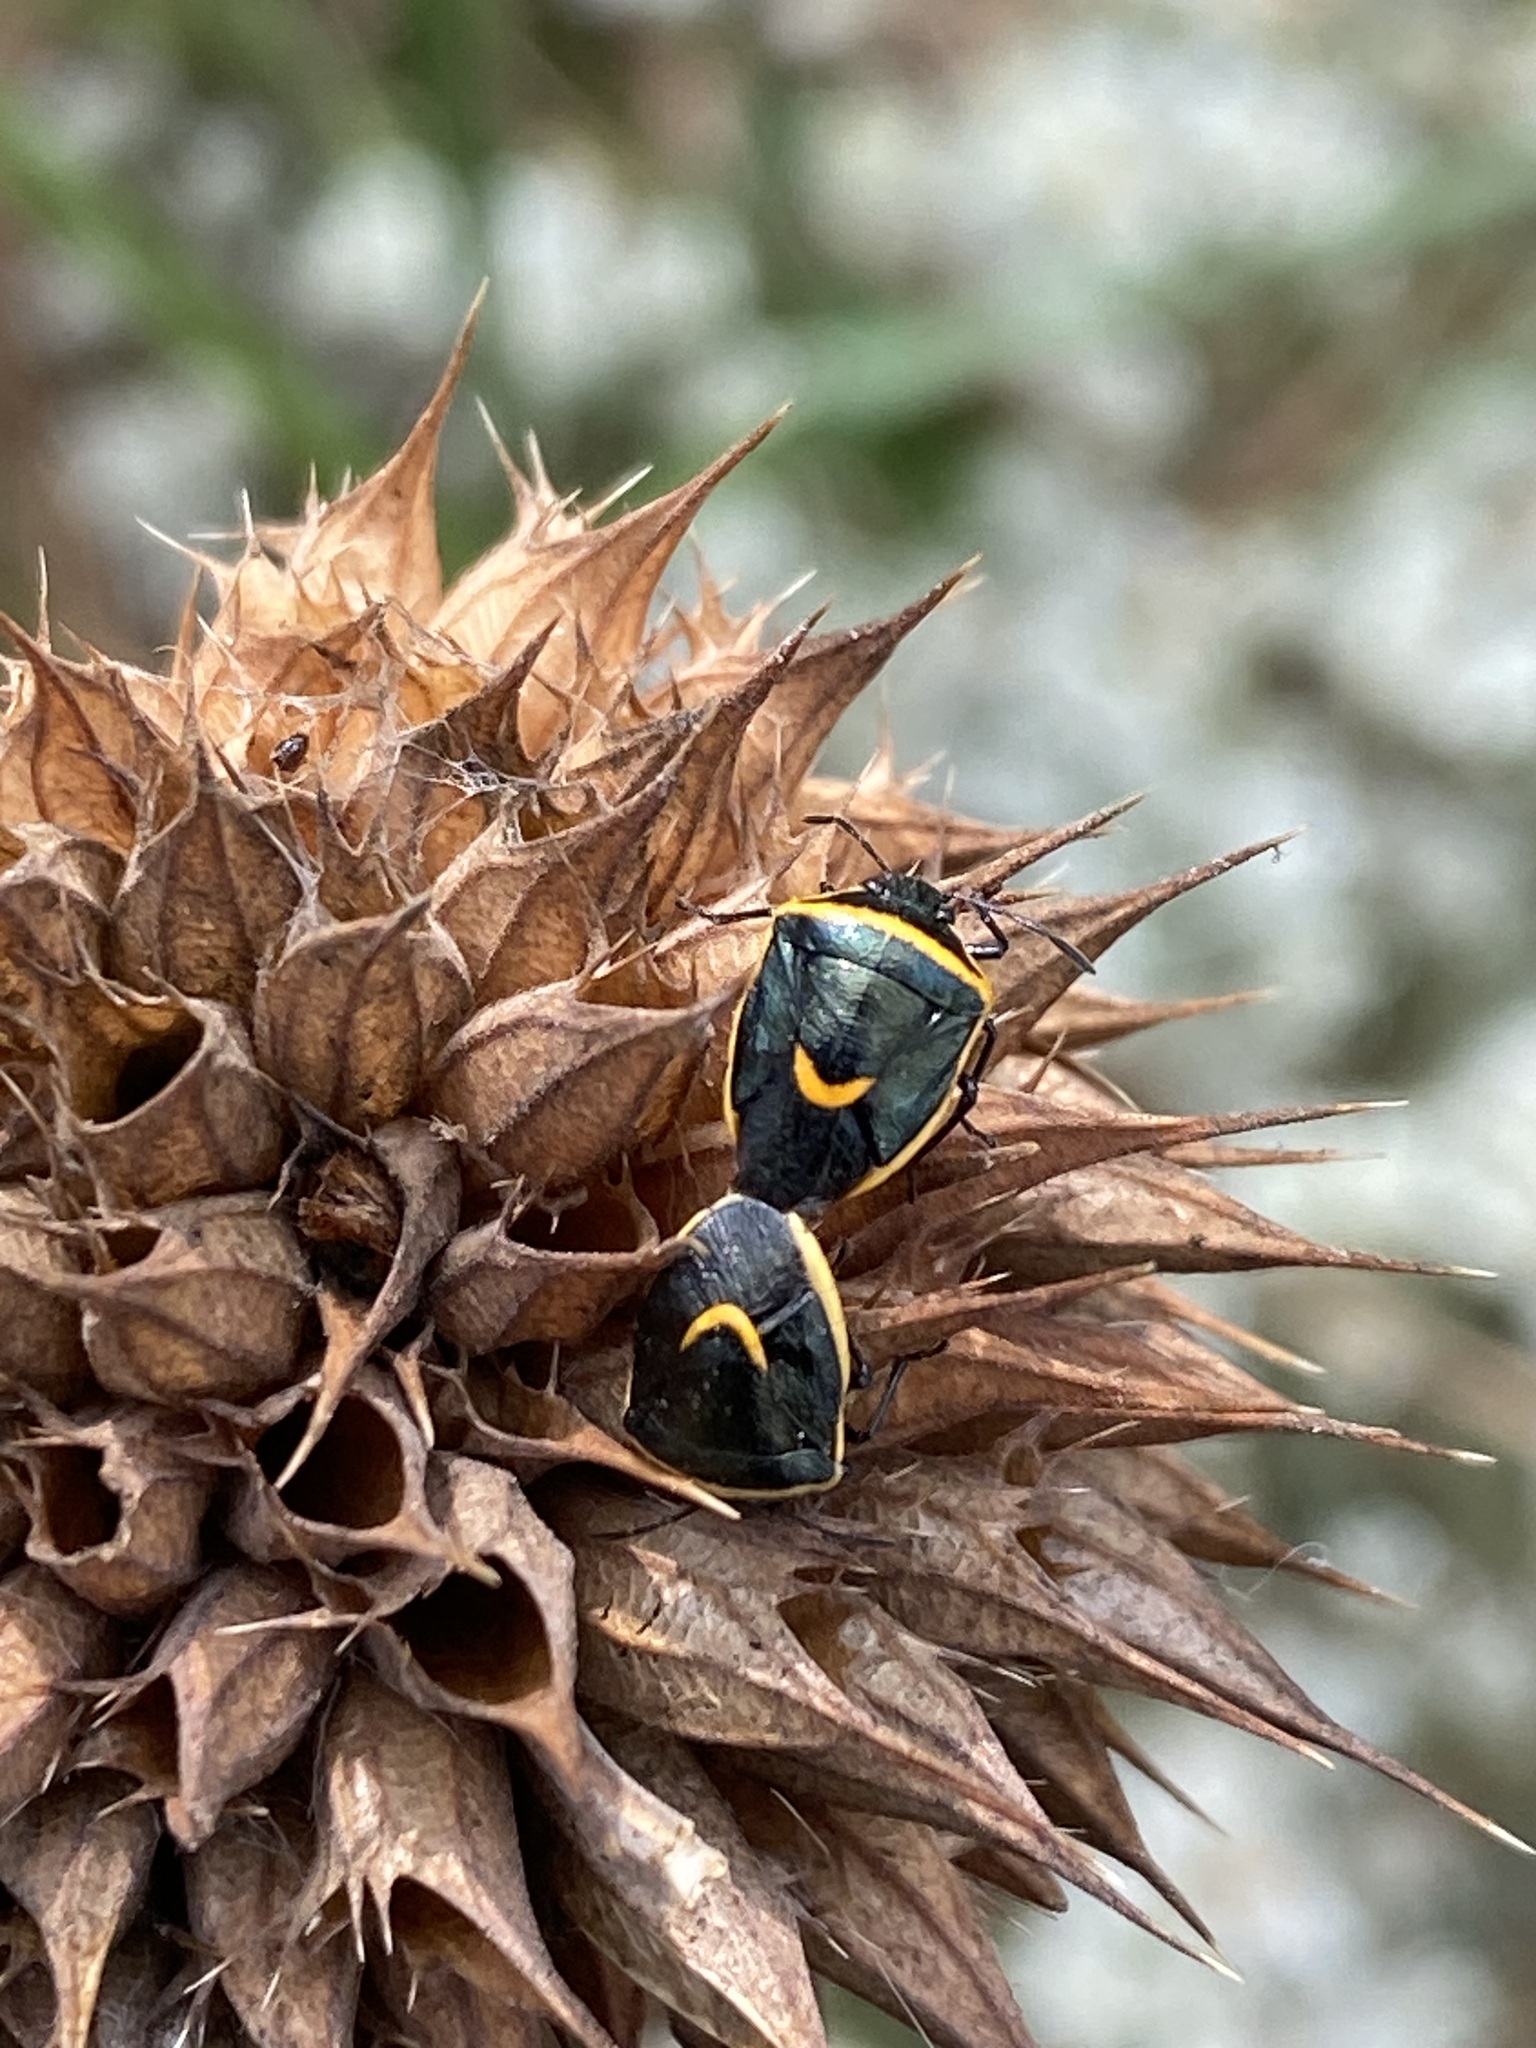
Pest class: stink_bug